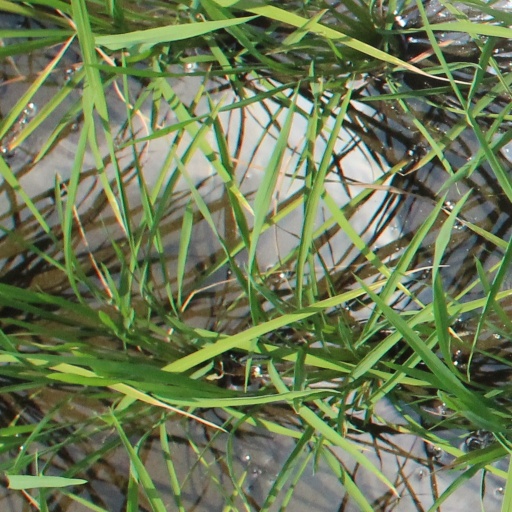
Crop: rice